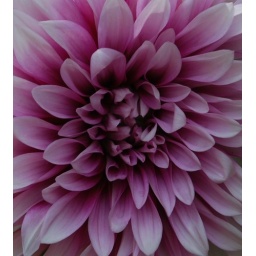
flower in pink